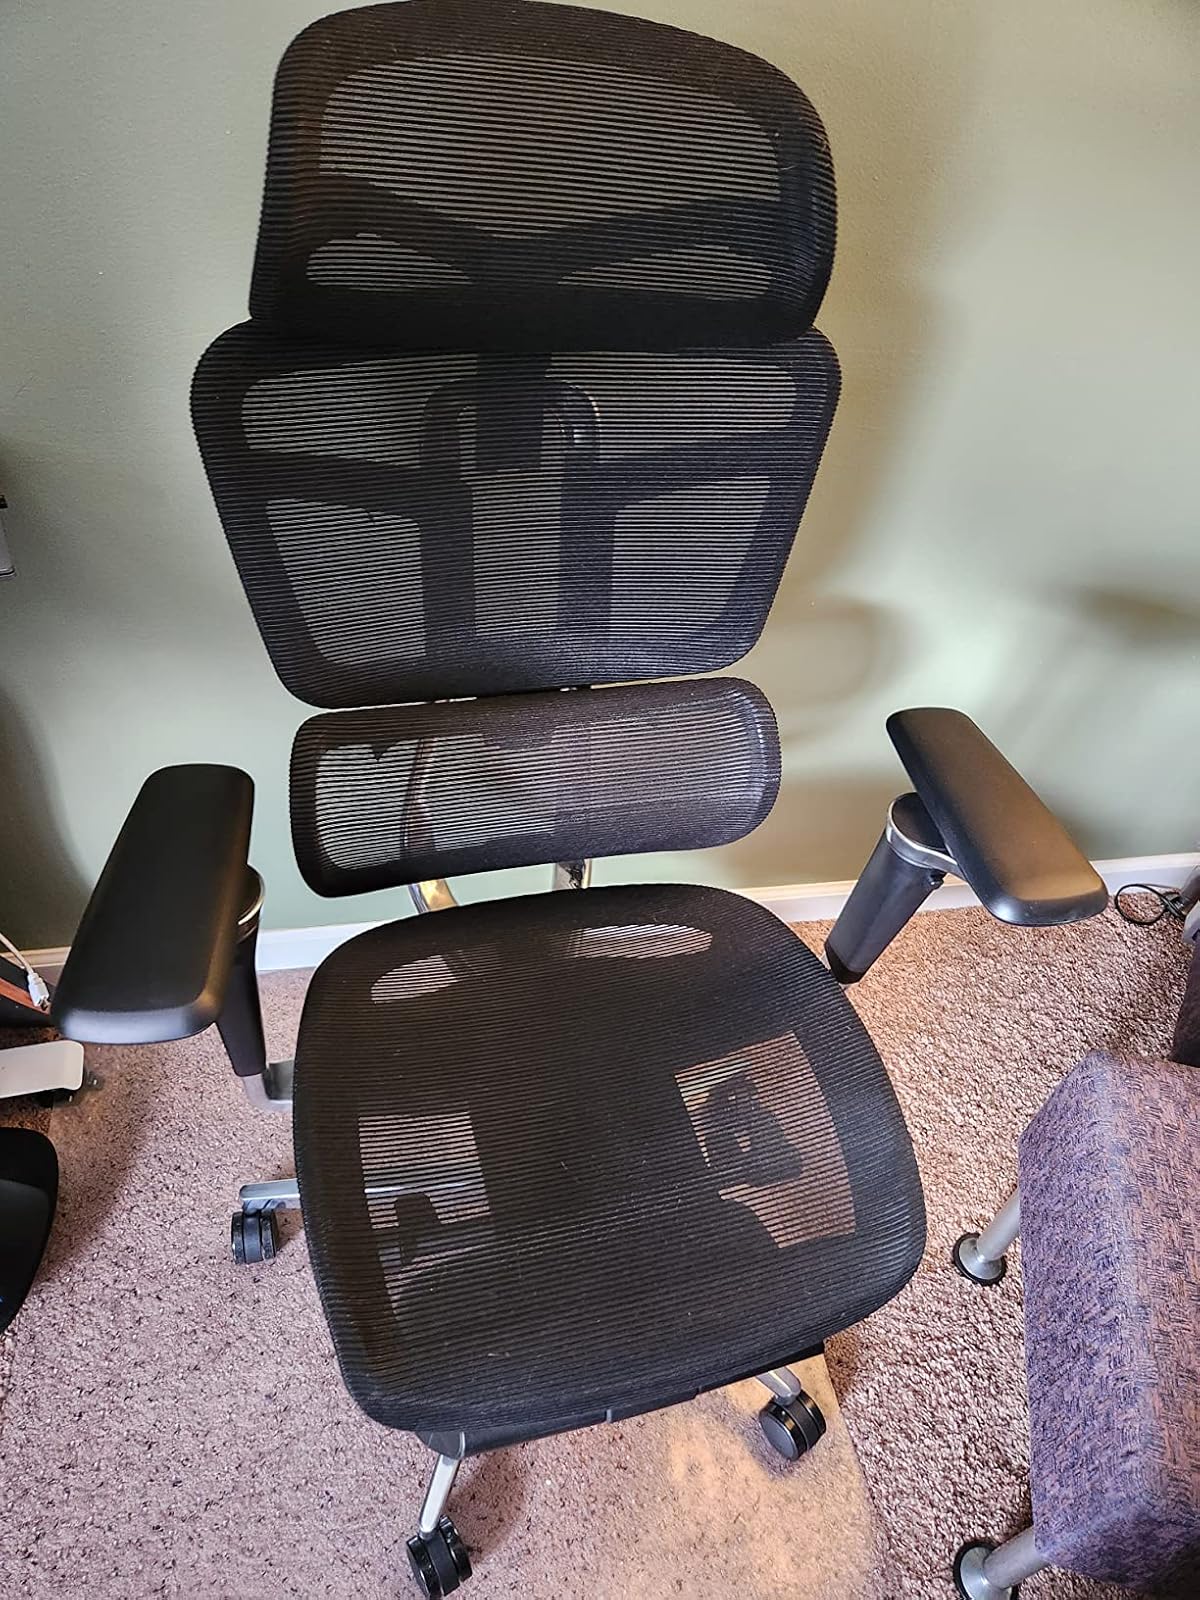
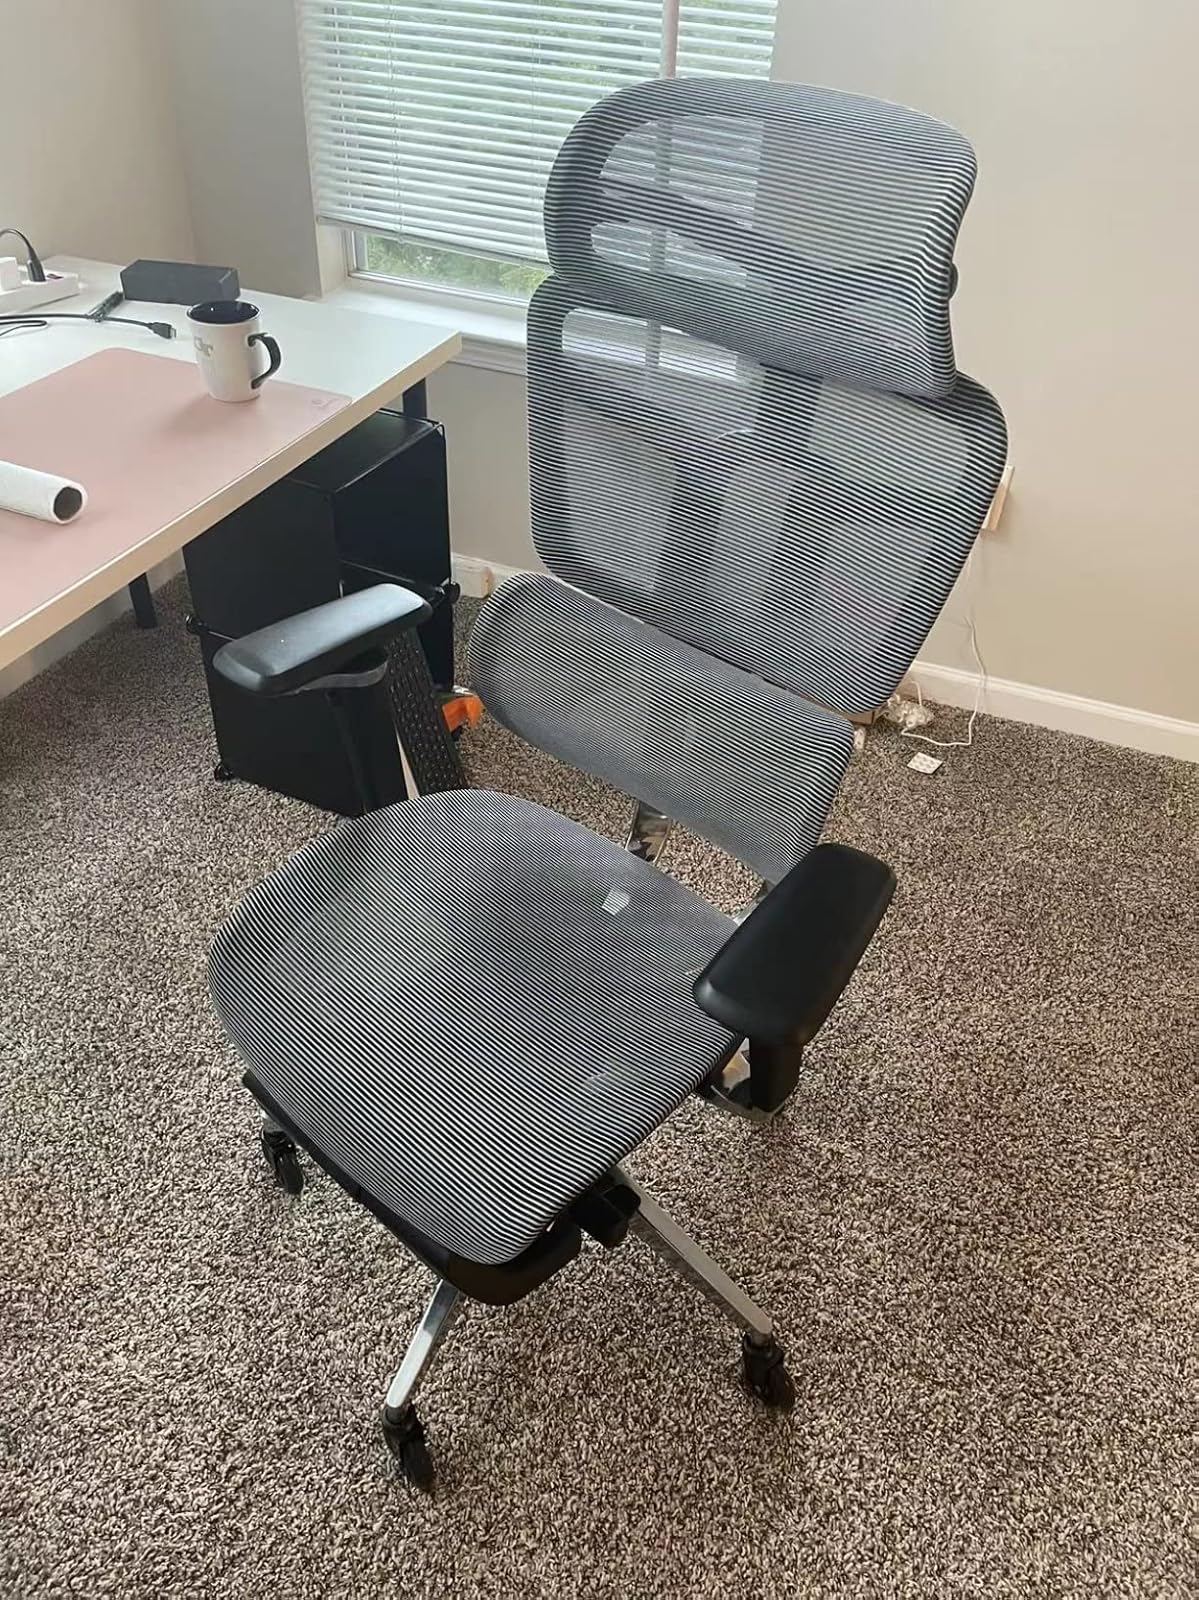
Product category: items_chair
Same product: no